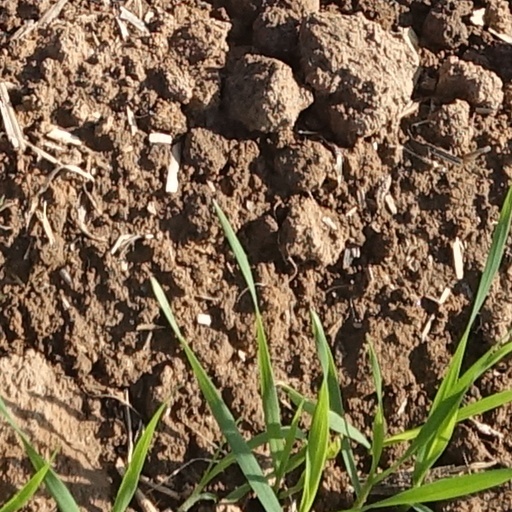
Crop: wheat